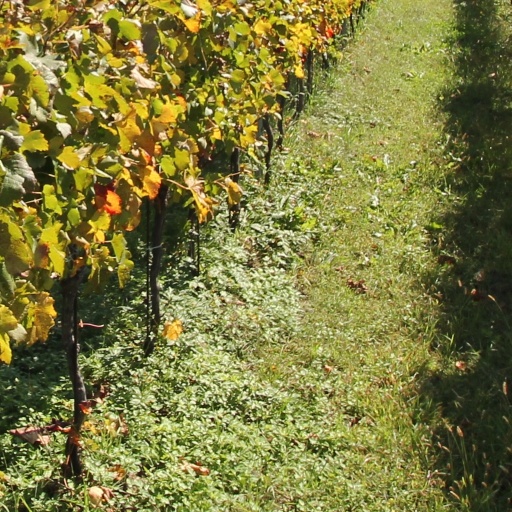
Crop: grape